Frederick Abberline

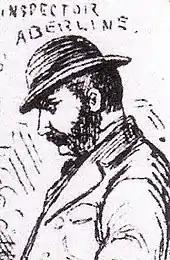
Frederick Abberline ("The Illustrated Police News", November 1888)

On 26 February 1887 Abberline transferred to A Division (Whitehall), and then moved to CO Division (Central Office) at Scotland Yard on 19 November 1887, being promoted to Inspector First-Class on 9 February 1888 and to Chief Inspector on 22 December 1890. Following the murder of Mary Ann Nichols on 31 August 1888, Abberline was seconded back to Whitechapel due to his extensive experience in the area. He was placed in charge of the various detectives investigating the Ripper murders. Chief Inspector Walter Dew, then a detective constable in Whitechapel's H Division in 1888, knew Abberline and, while describing him as sounding and looking like a bank manager, also stated that his knowledge of the area made him one of the most important members of the Whitechapel murder investigation team.